Boku to Hana

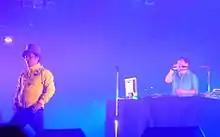
Takkyu Ishino (right) of the band Denki Groove remixed Sakanaction's song "Rookie" for inclusion on the "Boku to Hana" single.

The single's announcement was less than two weeks before the first episode of "37-sai de Isha ni Natta Boku: Kenshui Junjō Monogatari" aired on April 10. The song was debuted on the Tokyo FM radio program "School of Lock!" on April 25, On May 2, Sakanaction held a special live streaming event on the video service Ustream, where they recorded the song's music video live.